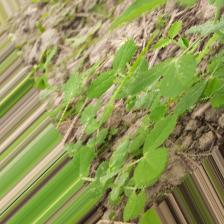
Label: Normal